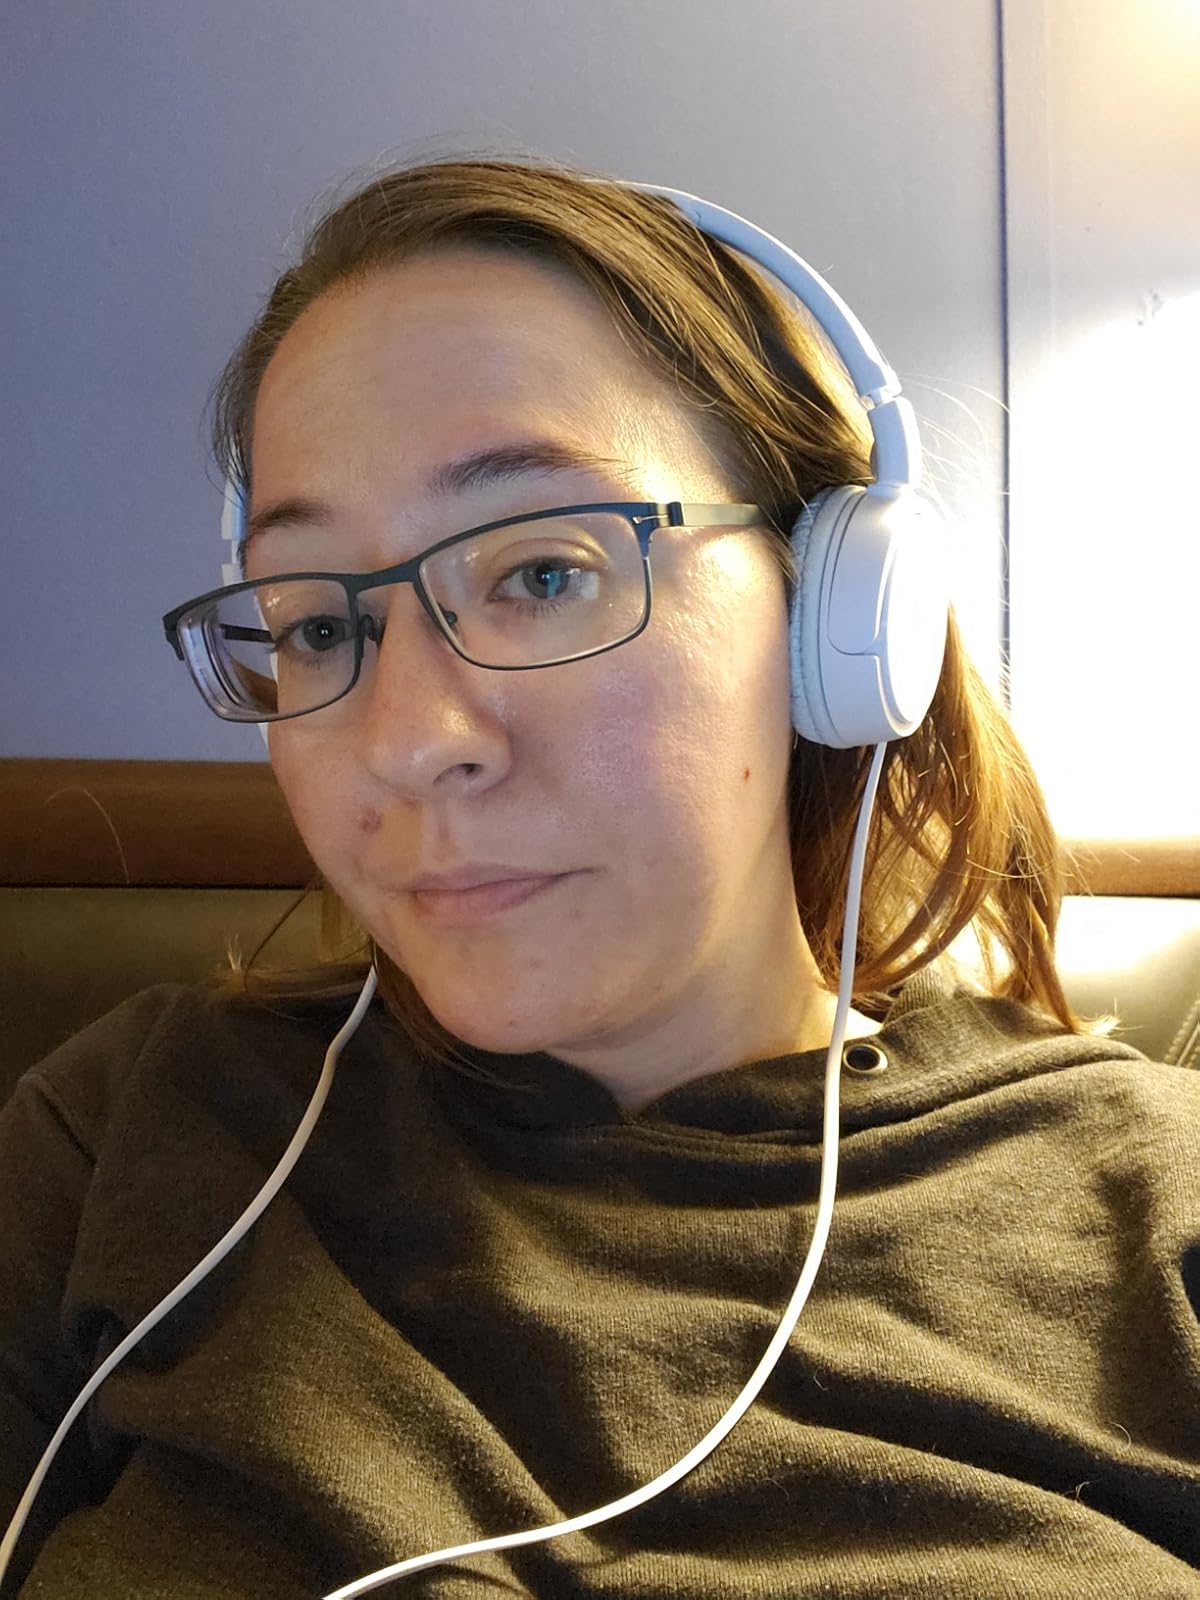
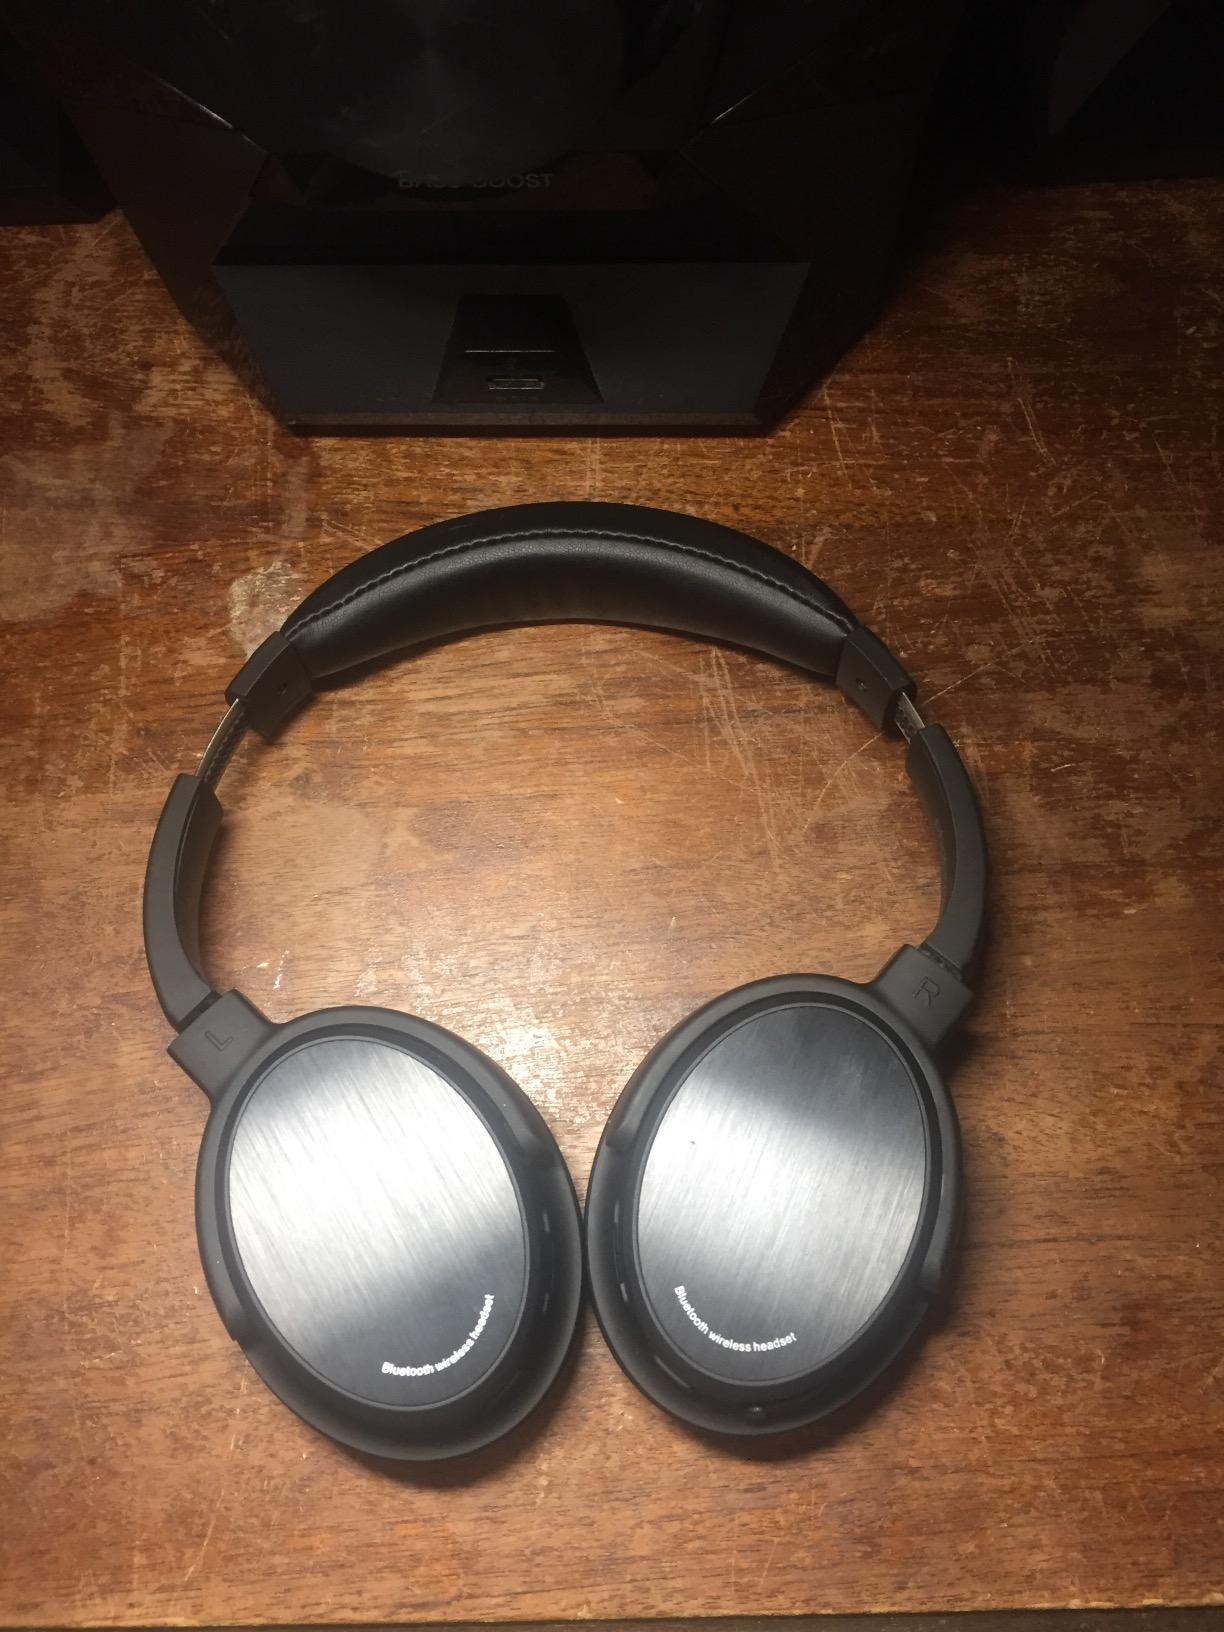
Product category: headphones
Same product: no